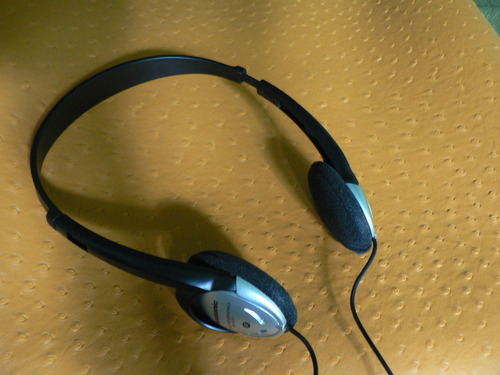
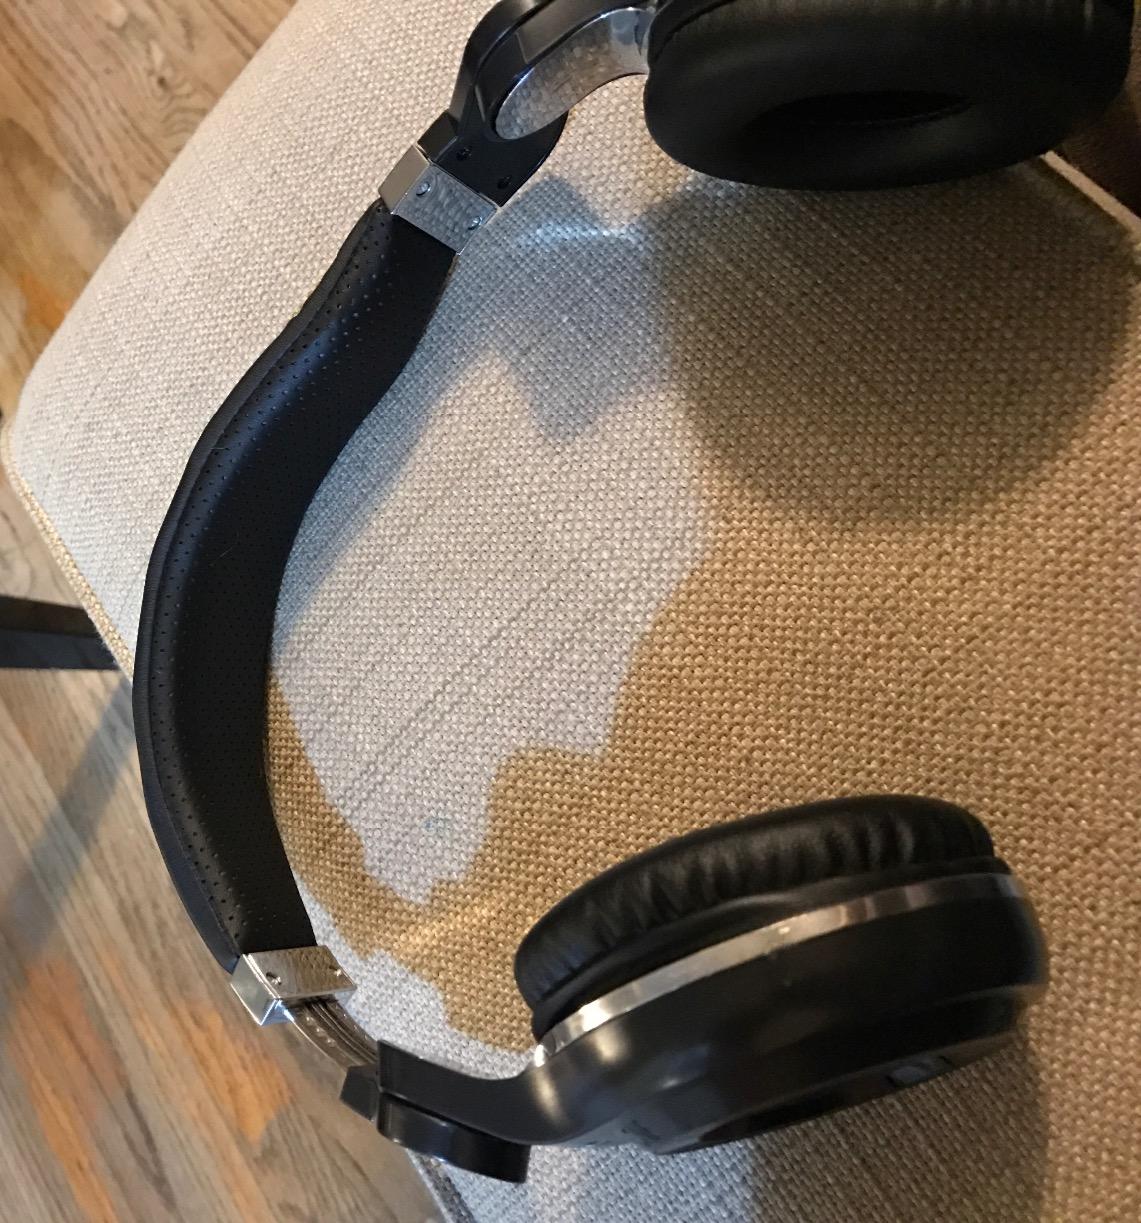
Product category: headphones
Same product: no